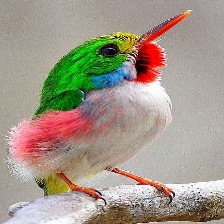
Species: CUBAN TODY
Scientific name: TODUS MULTICOLOR